Ajinkya Deo

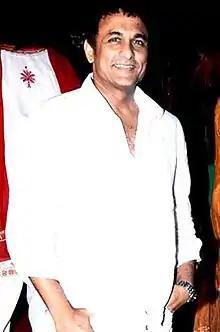
Ajinkya Deo in 2013

Ajinkya Deo (born 3 May 1963) is an Indian actor in Marathi films and is the son of veteran Marathi actor Ramesh Deo and Seema Deo. He was the Prominent figure in Marathi Cinema during 80s and 90s. He appeared over 85 movies in Hindi and Marathi movies. He is the recipient of Maharashtra State Film Award for Best Actor. he made his debut with a role in the Superhit Marathi movie Ardhangi (1985) opposite Archana Joglekar. He emerged as a star with Sarja (1987) and went on to establish himself with his roles in the action films Shabbash sunbai (1986), Jeeva Sakha (1991) Ghayal (1993), Bajrangachi Kamal (1994) and Vishwvinayak (1994).